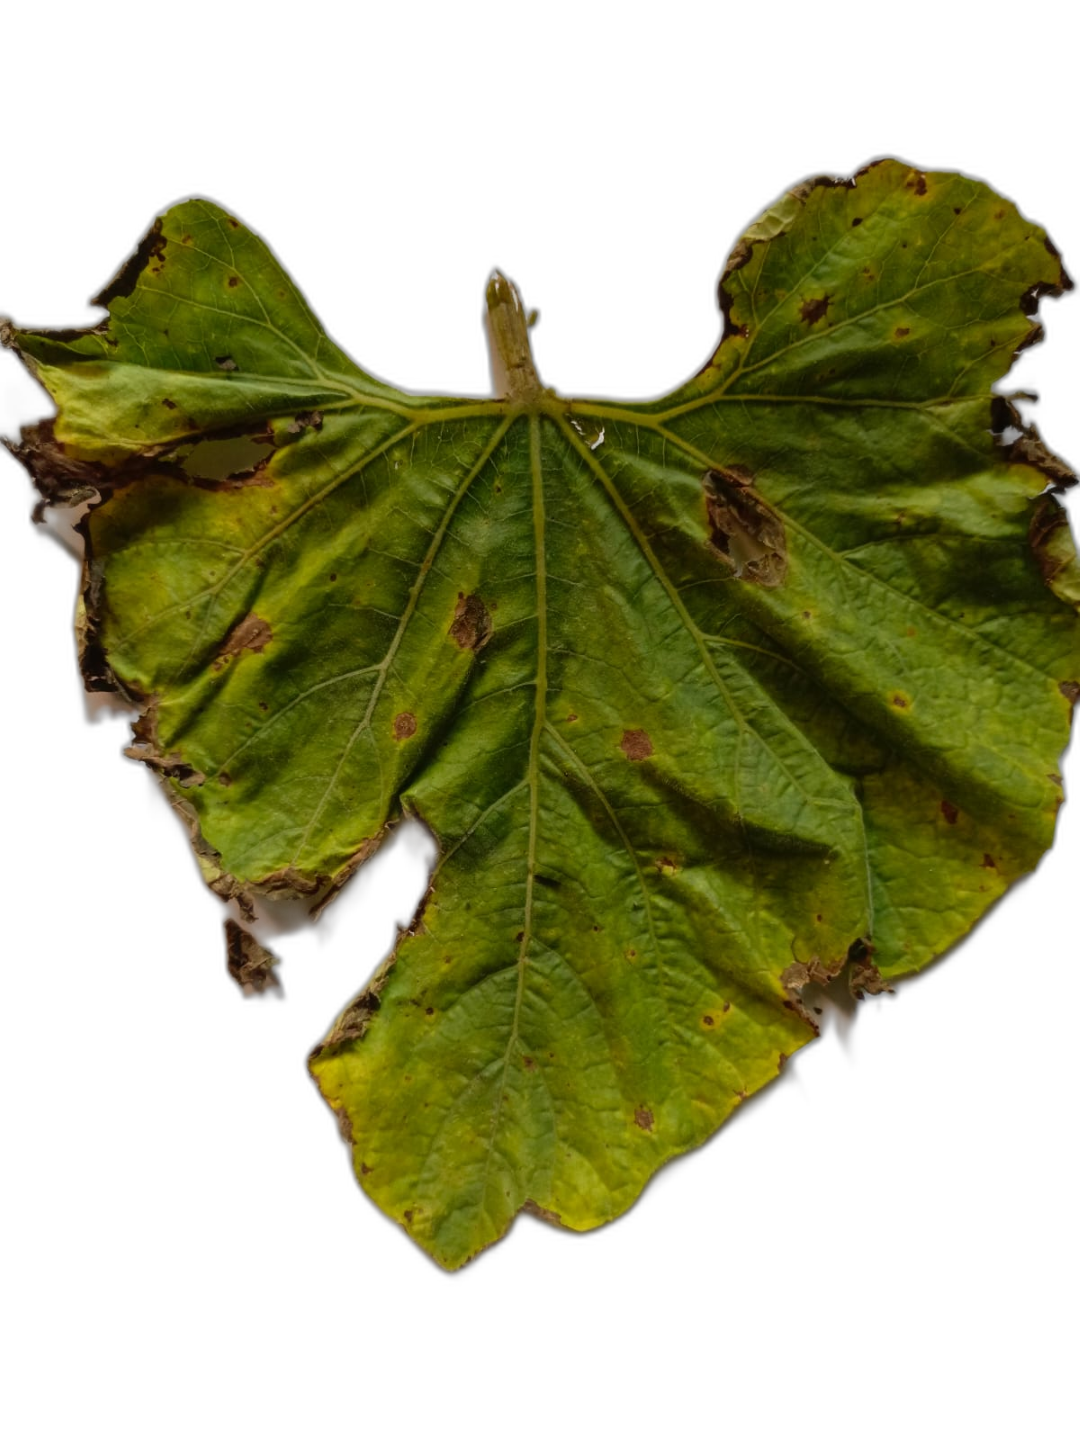
Crop: Bottle Gourd
Label: Anthracnose